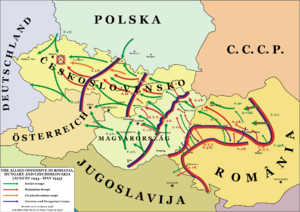
L'offensive Prague est la dernière grande opération menée en Europe par l'Armée rouge au cours de la Seconde Guerre mondiale, menant à la capitulation du groupe d'armées Centre. Elle se déroule du 6 au 11 mai 1945, bien que le Troisième Reich capitule le 8 mai 1945. Elle est menée parallèlement à l'insurrection de Prague.
Les forces armées roumaines se composent de trois branches : les Forces terrestres, les Forces navales et les Forces aériennes.
L’histoire de la Roumanie, en tant qu'État moderne, ne commence réellement qu'avec la création des Principautés unies de Moldavie et de Valachie en 1859. Cependant, l'histoire des pays où évoluent les roumanophones remonte à l'Antiquité et comprend des territoires plus vastes que la Roumanie actuelle.
La Roumanie a participé à la Seconde Guerre mondiale du 22 juin 1941 au 9 mai 1945 : jusqu'au 22 août 1944 le régime Antonescu combat aux côtés de l'Axe tandis que deux divisions, quelques unités de la flotte et aviateurs, combattent du côté Allié ; à partir du 23 août 1944 le pays entier passe du côté des Alliés.
Le mouvement de résistance en Roumanie pendant la Seconde Guerre mondiale se manifeste de cinq manières :
Le Front roumain durant la Seconde Guerre mondiale oppose :
Les relations entre la France et la Roumanie sont des relations internationales s'exerçant au sein de l'Union européenne entre deux États membres de l'Union, la République française et la Roumanie. Elles sont structurées par deux ambassades, l'ambassade de France en Roumanie et l'ambassade de Roumanie en France.